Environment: real
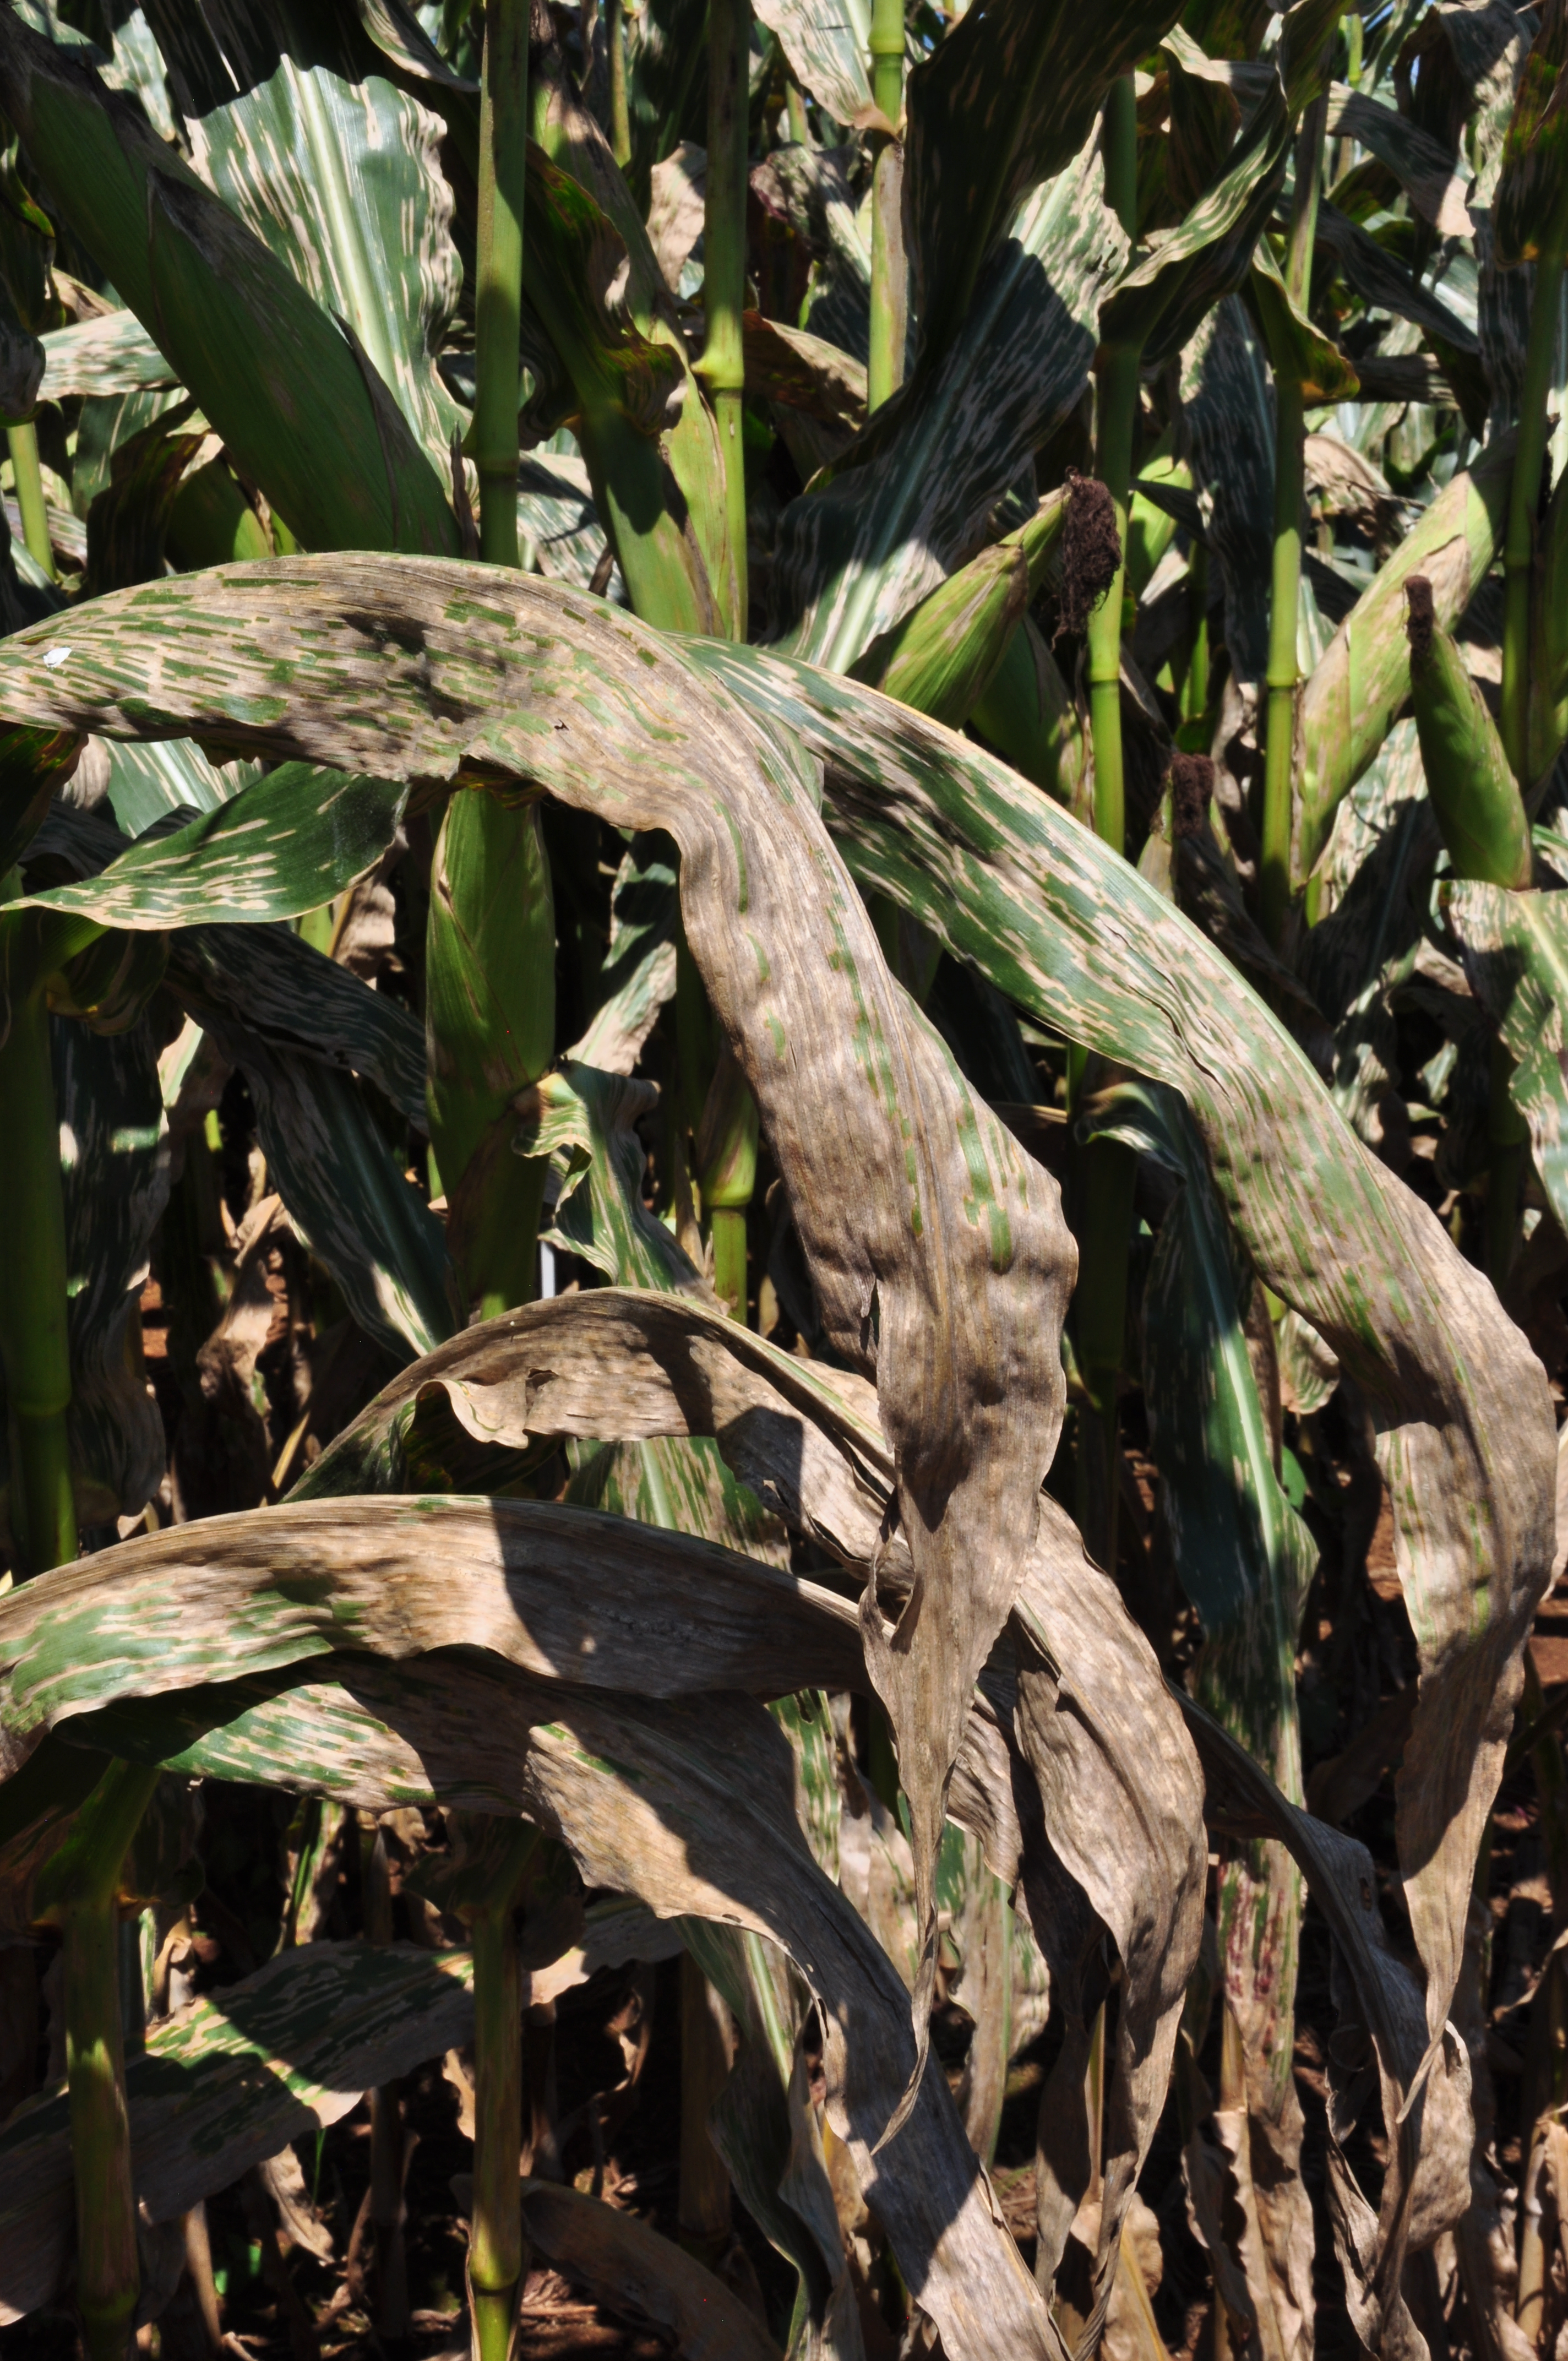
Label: gray_leaf_spot